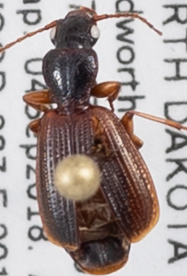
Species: Cymindis neglecta
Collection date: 2018-09-04
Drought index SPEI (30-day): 0.33
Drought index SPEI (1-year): -0.048
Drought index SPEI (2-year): -0.46